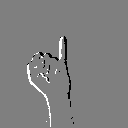
ASL letter: i